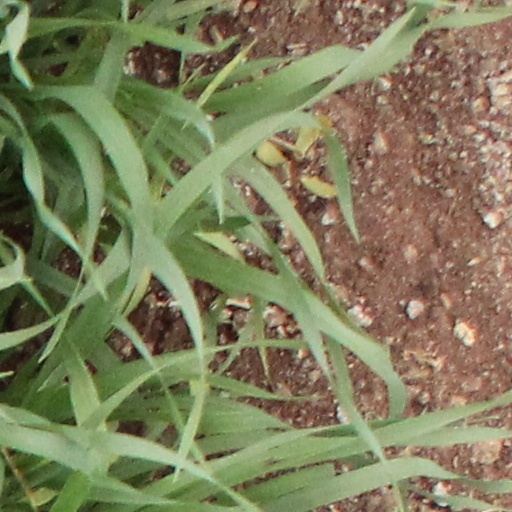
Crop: wheat